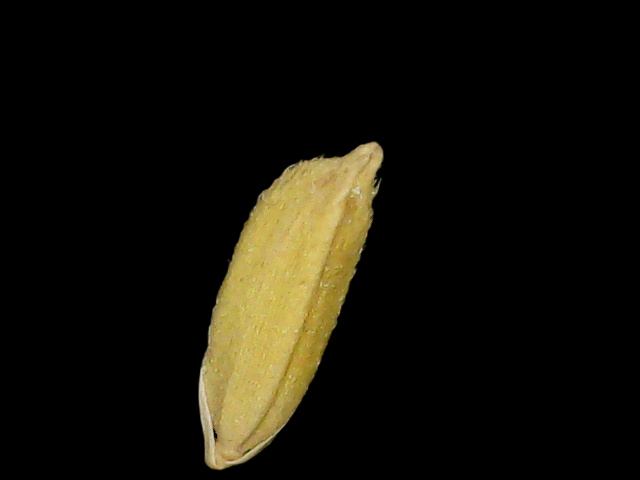
Rice variety: Binadhan17